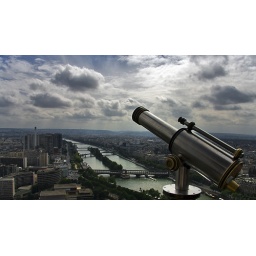
taken from the 2nd floor of the eiffel tower in paris